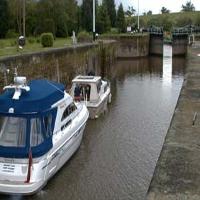
Weather: cloudy or overcast